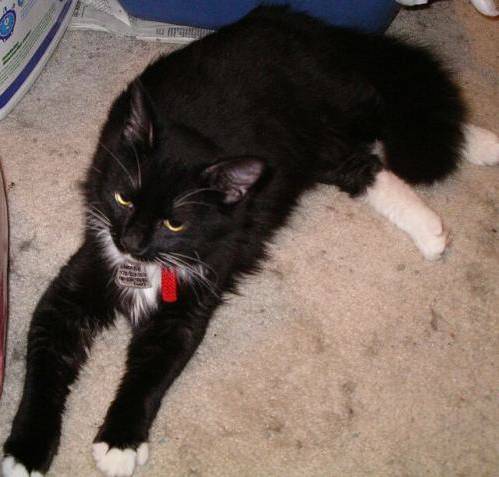
Label: cat